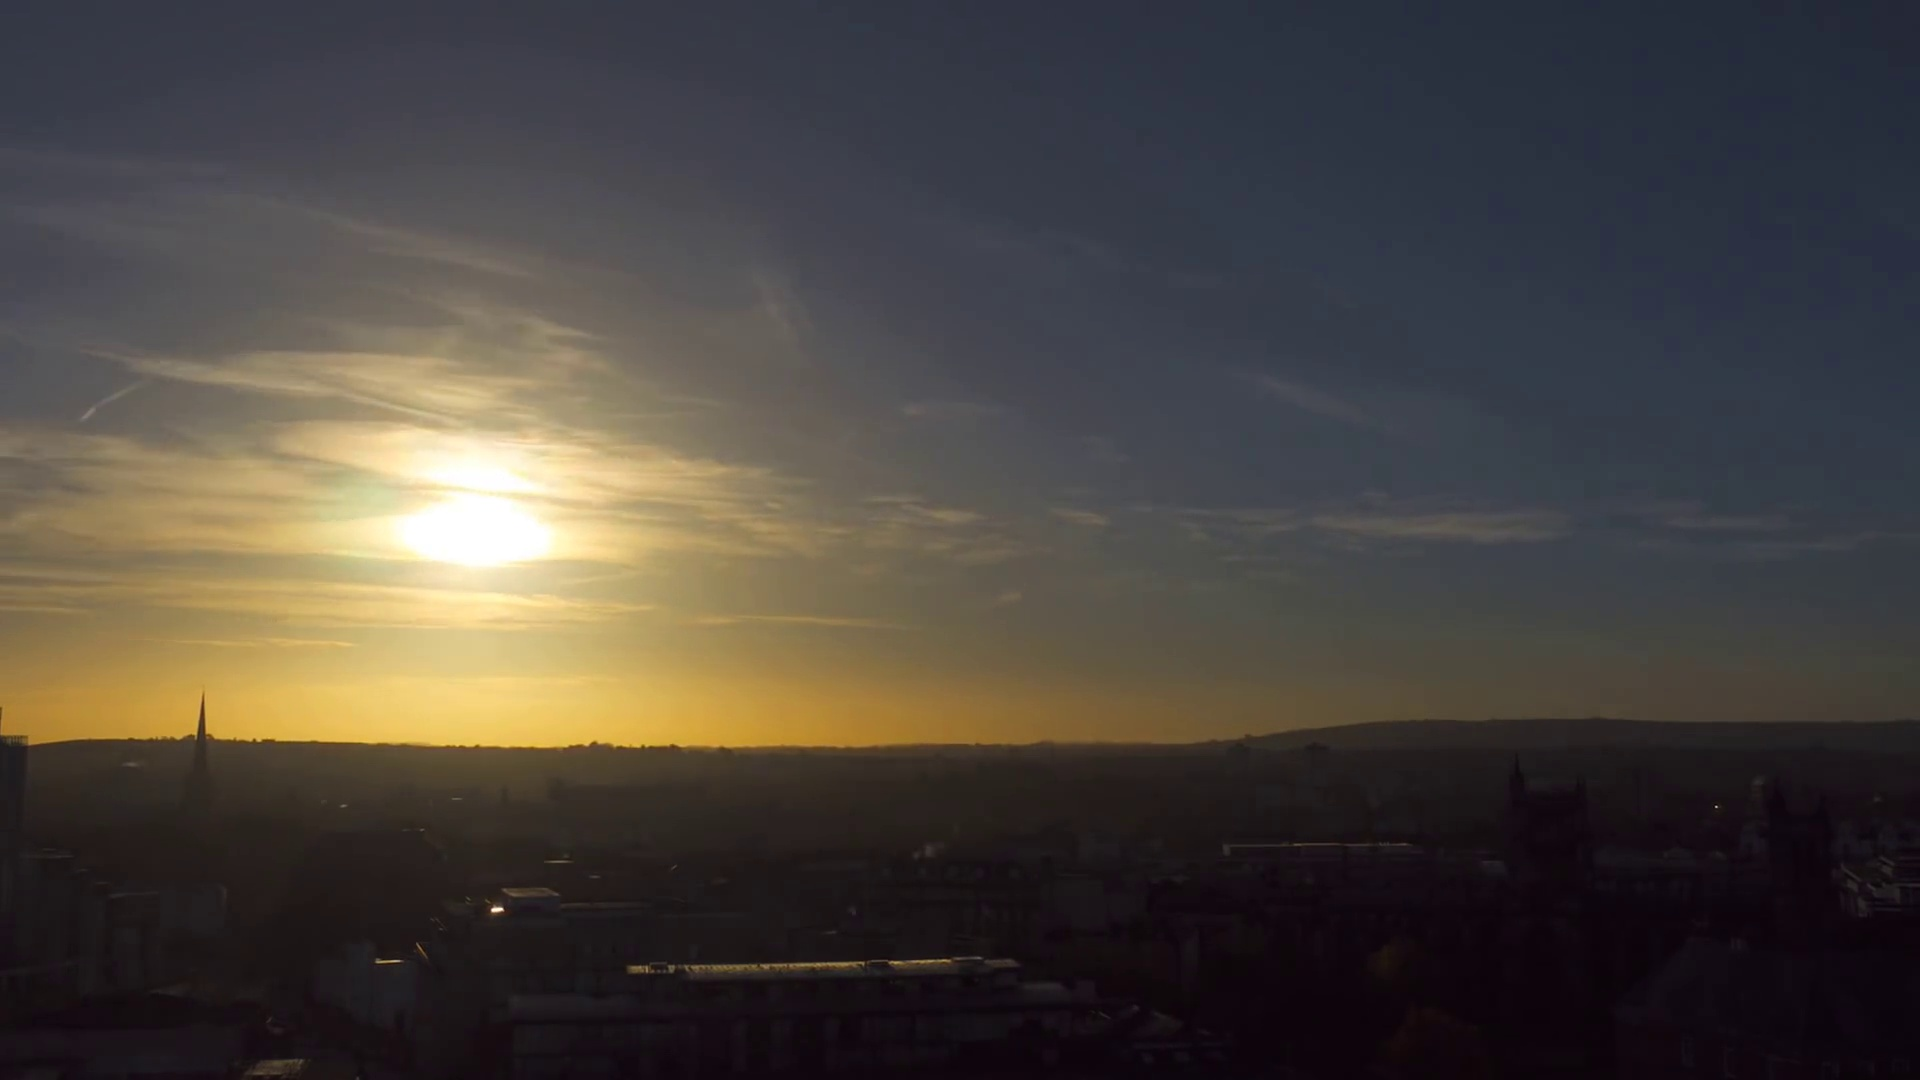
Fire: no
Smoke: no